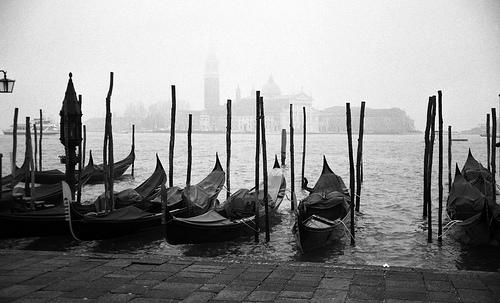
Weather: foggy or hazy